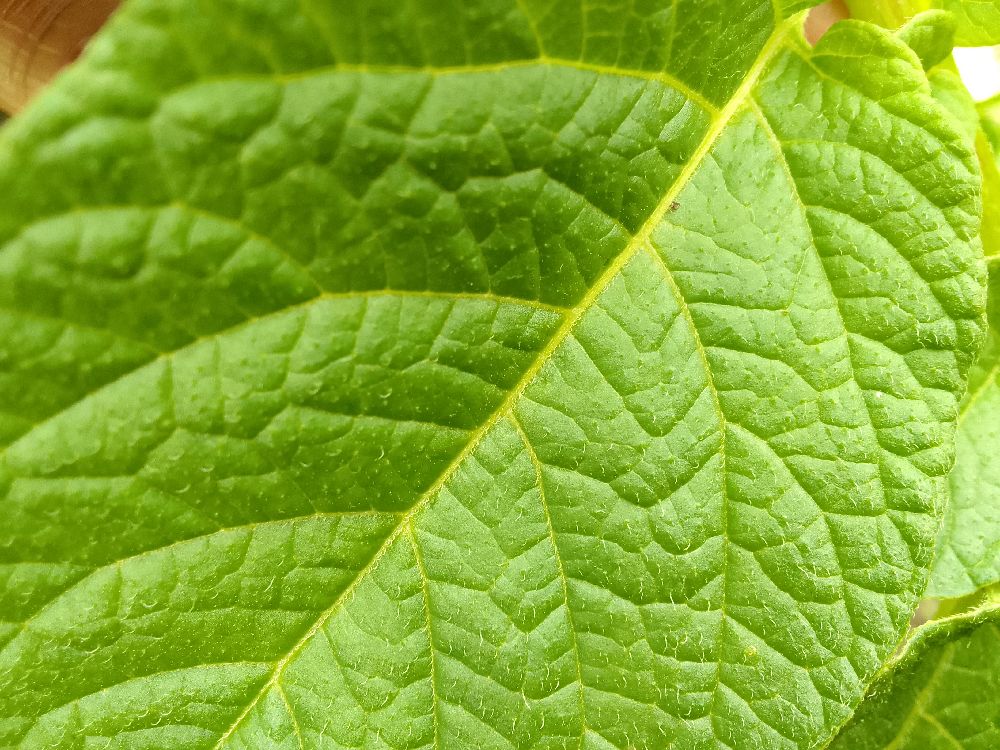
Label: Healthy